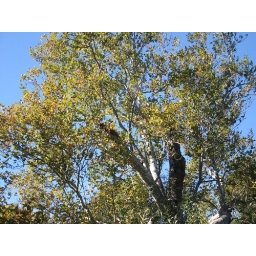
Look for the bit of red against the tree trunk. They &lt;b&gt;are&lt;/b&gt; there, really!